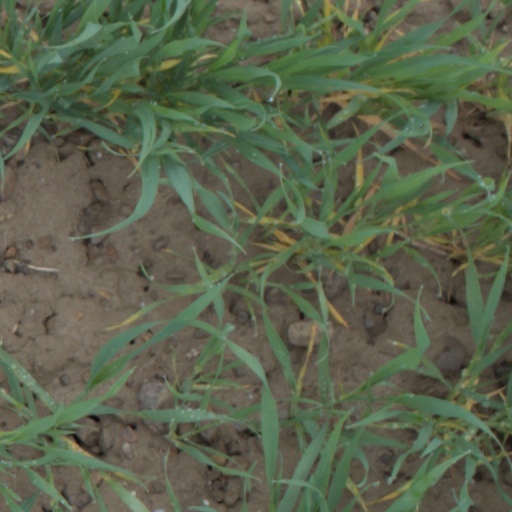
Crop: wheat